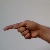
The image shows a hand gesture representing the letter 'G' in Indian Sign Language.